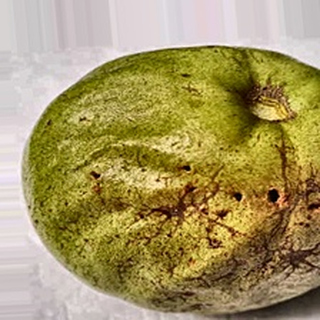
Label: guava_fruit_fly